Théâtre Historique

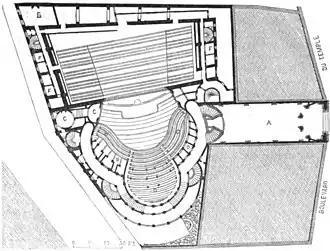
Plan of the Théâtre Historique

The awkward site, wedged between two buildings at the front, and wide at the back on the rue des Fossés du Temple, "required great skill in adapting it to its new purpose." The facade on the boulevard du Temple was unusually tall and narrow, not more than in width. The entrance was flanked by two pairs of engaged fluted Ionic columns on a high base with two broad sculptured bands on the lower portion of each column. Two facing caryatides, presenting in profile to the boulevard and representing the muses of Tragedy and Comedy, supported the flat architrave at the front of a semicircular entryway with four equally spaced Ionic columns delimiting the curvature of the inside doorway.